Havelock Charles

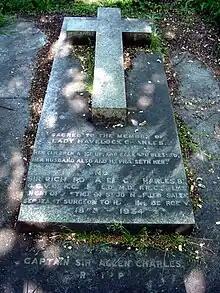
Funerary monument, Brompton Cemetery, London

He was succeeded as 2nd Baronet by his son, Captain Sir Allen Aitcheson Havelock Charles, who established the "Richard Havelock Charles Scholarships and Medals" at Queen's University Belfast in his honour.